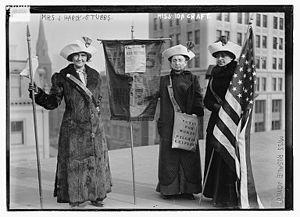
Rosalie Gardiner Jones est une suffragette américaine ayant pris part à une des marches pour le suffrage des femmes. Elle était connue sous le nom de "General Jones".